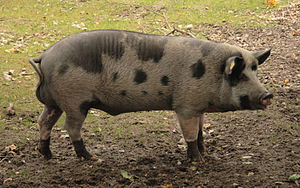
Linderödssvin
Linderödssvin